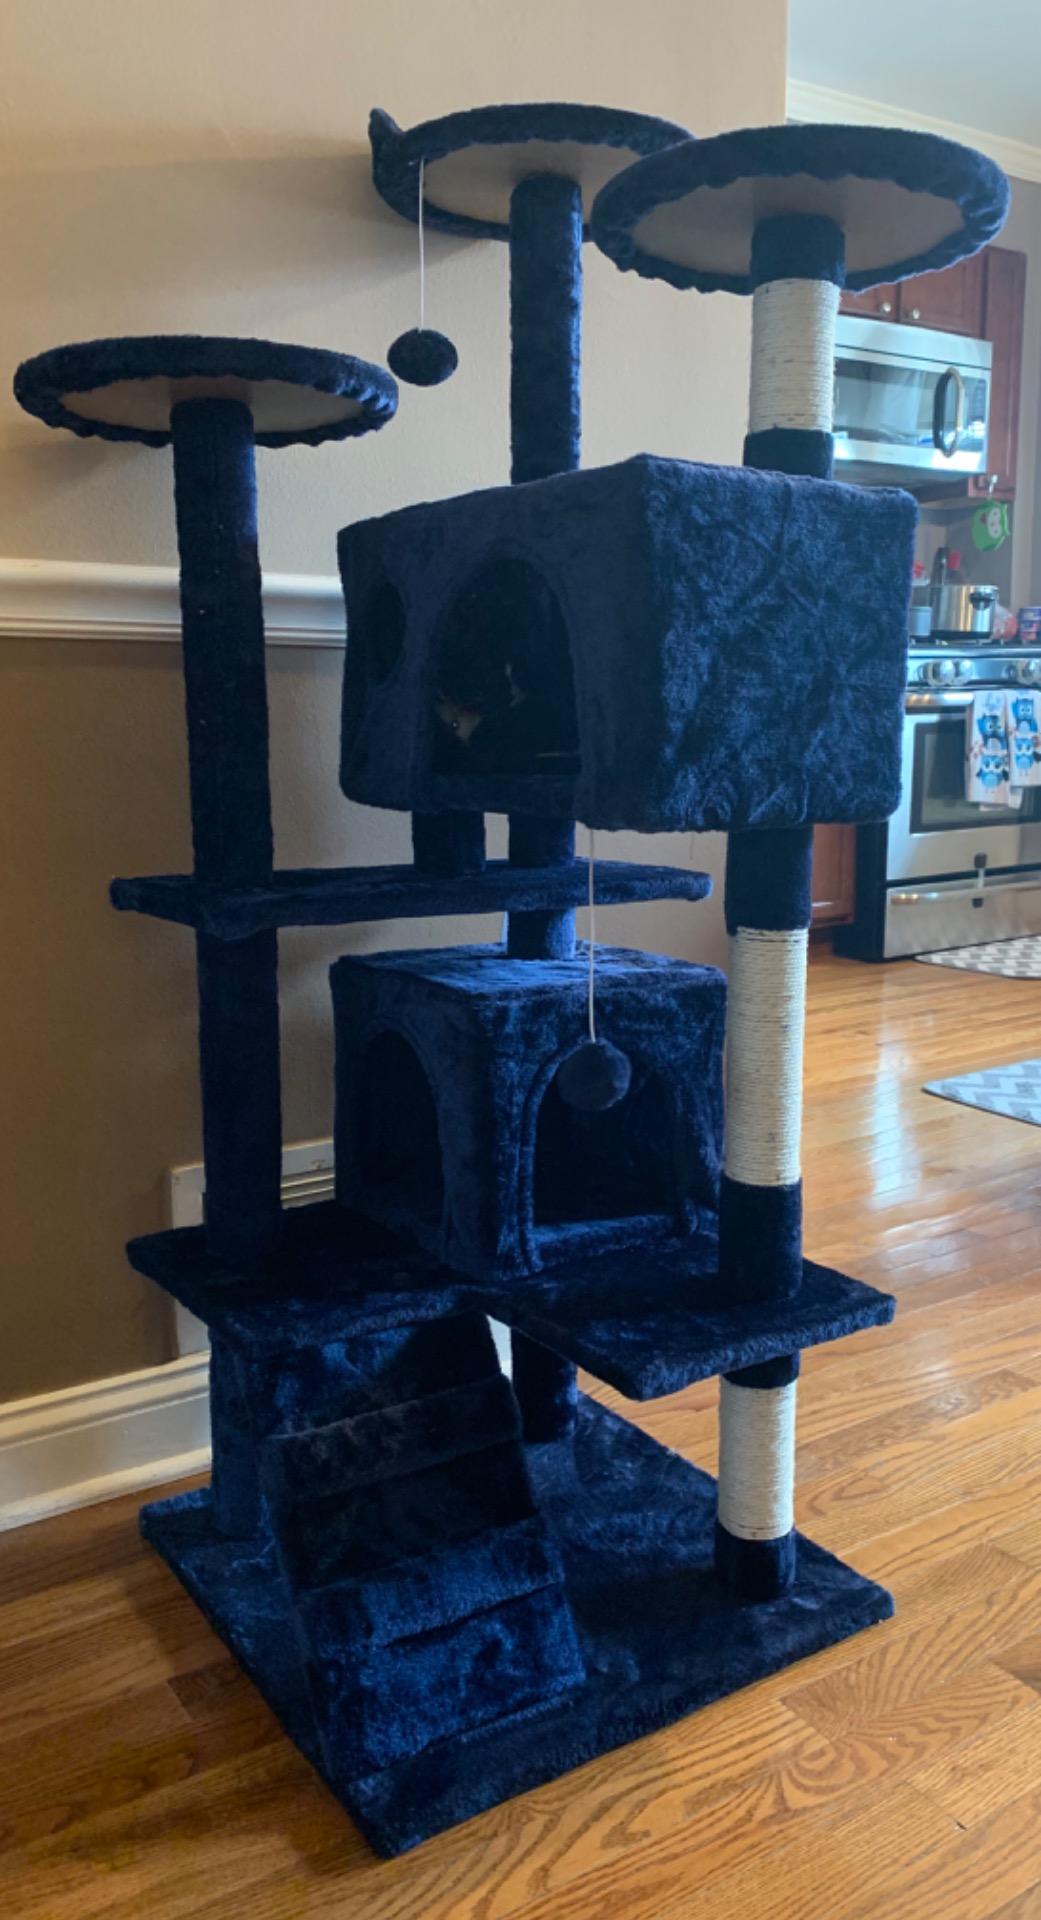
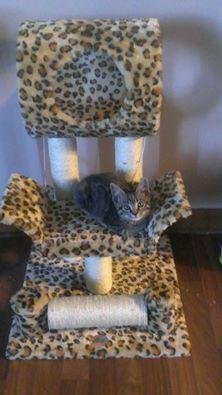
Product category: items_cat tree
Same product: no